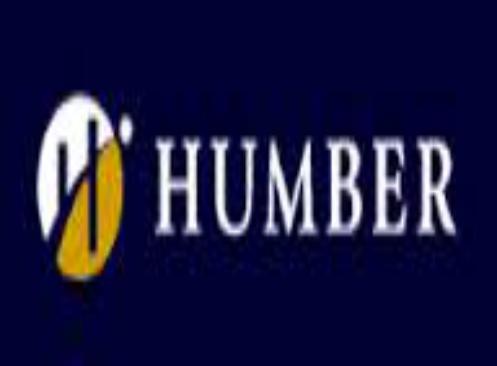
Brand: Humber-1
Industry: Others